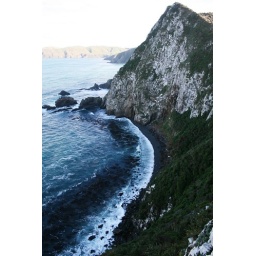
south coast below the lighthouse